Oba Chandler

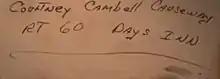
The writing on the note written on Joan Rogers's map, which was used to identify Chandler as the killer

The case remained unsolved for over three years, partly due to the volume of tips received by police investigators. The biggest tip came from a Madeira Beach police bulletin that described a similar rape of a 24-year-old Canadian tourist that occurred two weeks before the Rogers' murders. Chandler was arrested for the murders on September 24, 1992. His handwritten directions on a brochure found in the Rogers' vehicle and a description of his boat written by Jo Rogers on the brochure were the primary clues that led to his being named a suspect. Local police posted images of Chandler's handwriting on the brochure on billboards in the Tampa Bay area, leading to a call from a former neighbor who provided a copy of a work order Chandler had written. This use of billboards by law enforcement in the US was unusual at the time.